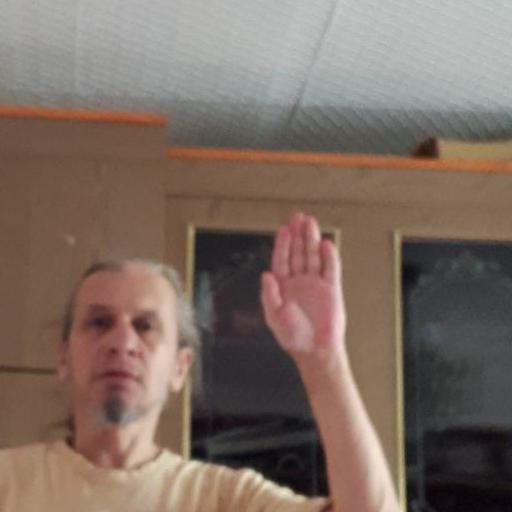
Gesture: stop